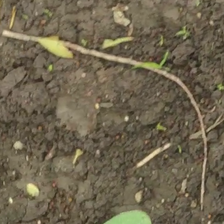
Weed species: Digitaria_SP_(Digitaria Sanguinalis )